Wang Daobang

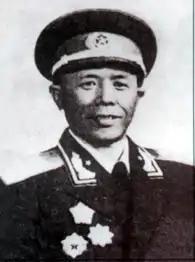
Wang Daobang (1955)

Wang Daobang (November 23, 1911 – November 12, 1959) was a People's Liberation Army lieutenant general. He was born in Yongxin County, Jiangxi. He was commander of the People's Liberation Army's Hebei Military District (1957–1959).